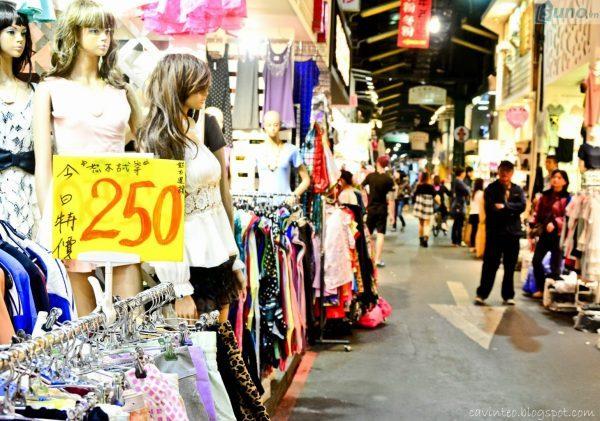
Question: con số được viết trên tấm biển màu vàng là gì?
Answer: trên tấm biển màu vàng viết số 250